Chu Kong Passenger Transport

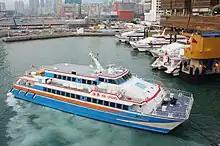
"Hai Chang" catamaran at Hong Kong China Ferry Terminal.

Chu Kong Passenger Transport Co., Ltd. (CKPT) is a subsidiary of Chu Kong Shipping Enterprises (CKS) and operates ferry services between Hong Kong and cities in Guangdong province, China, as well as Macau.